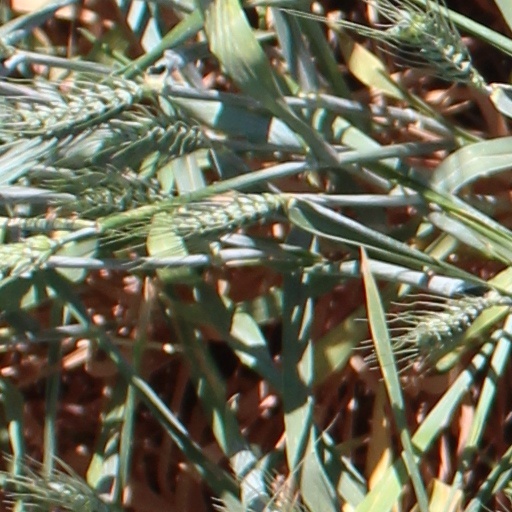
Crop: wheat